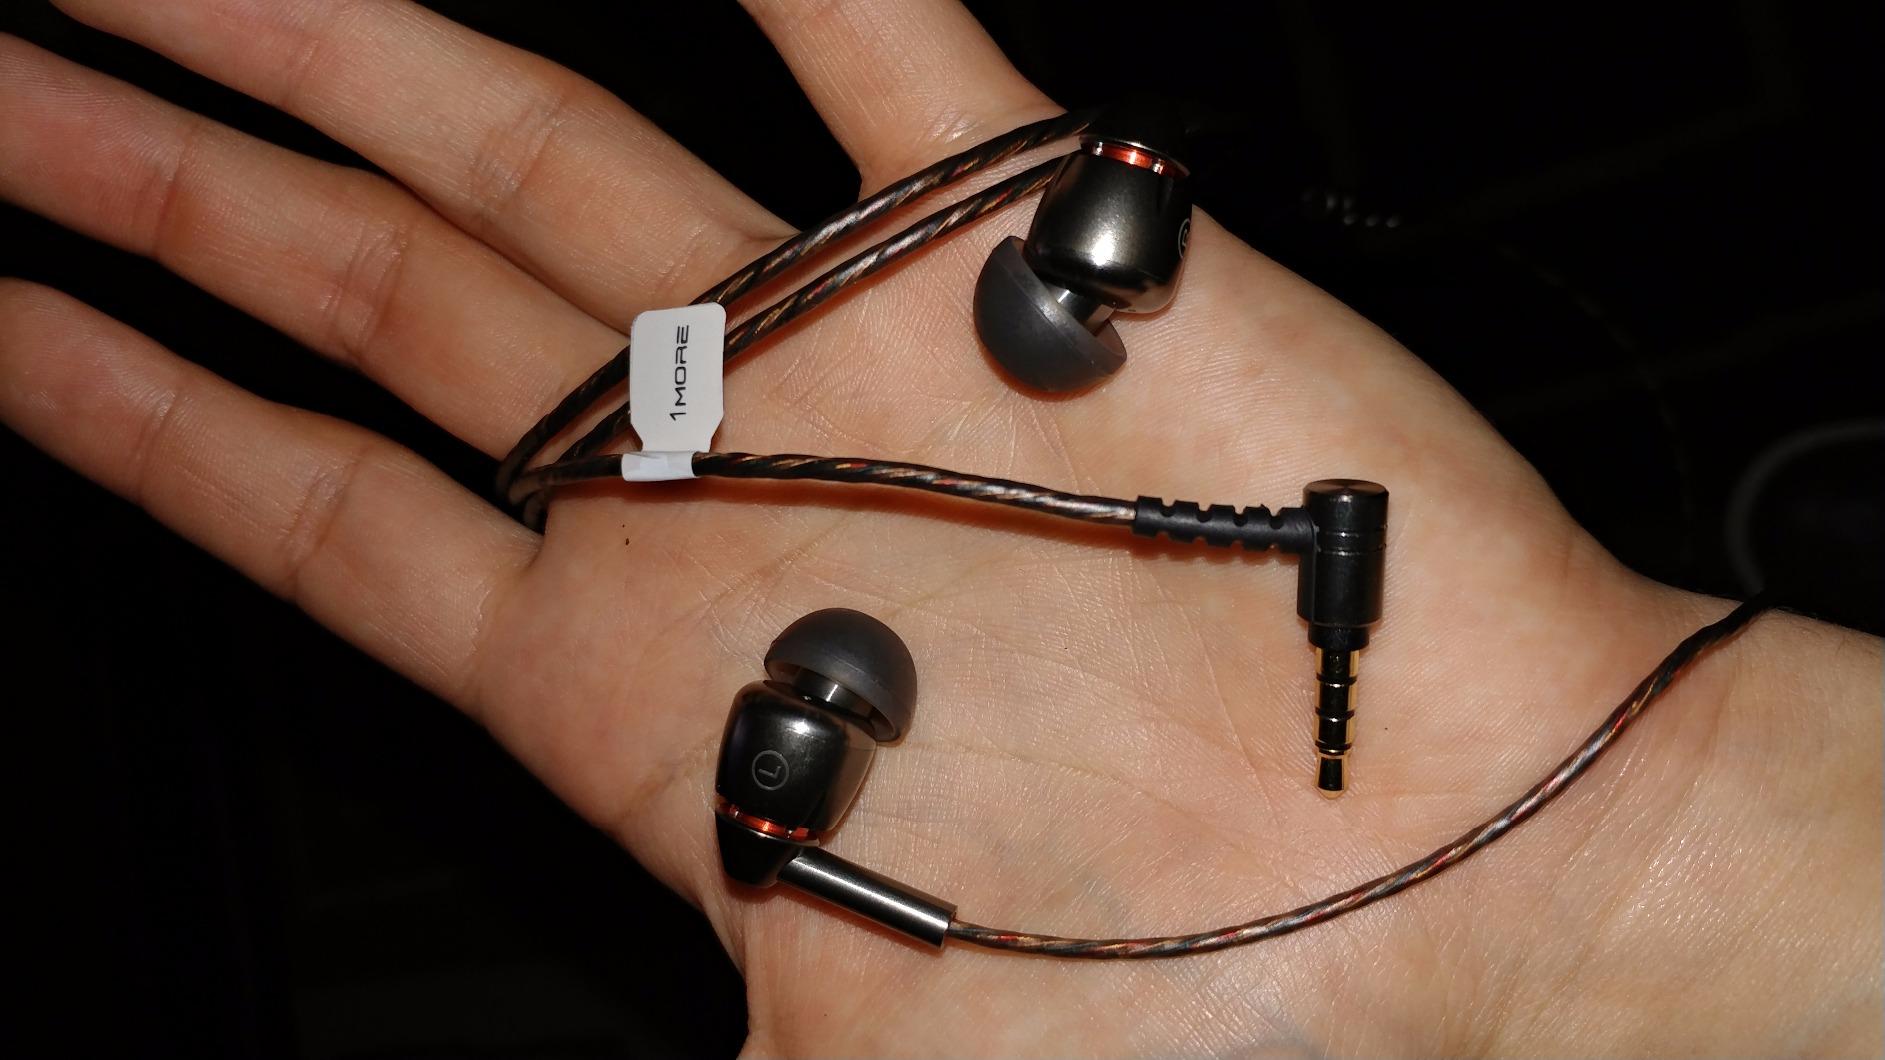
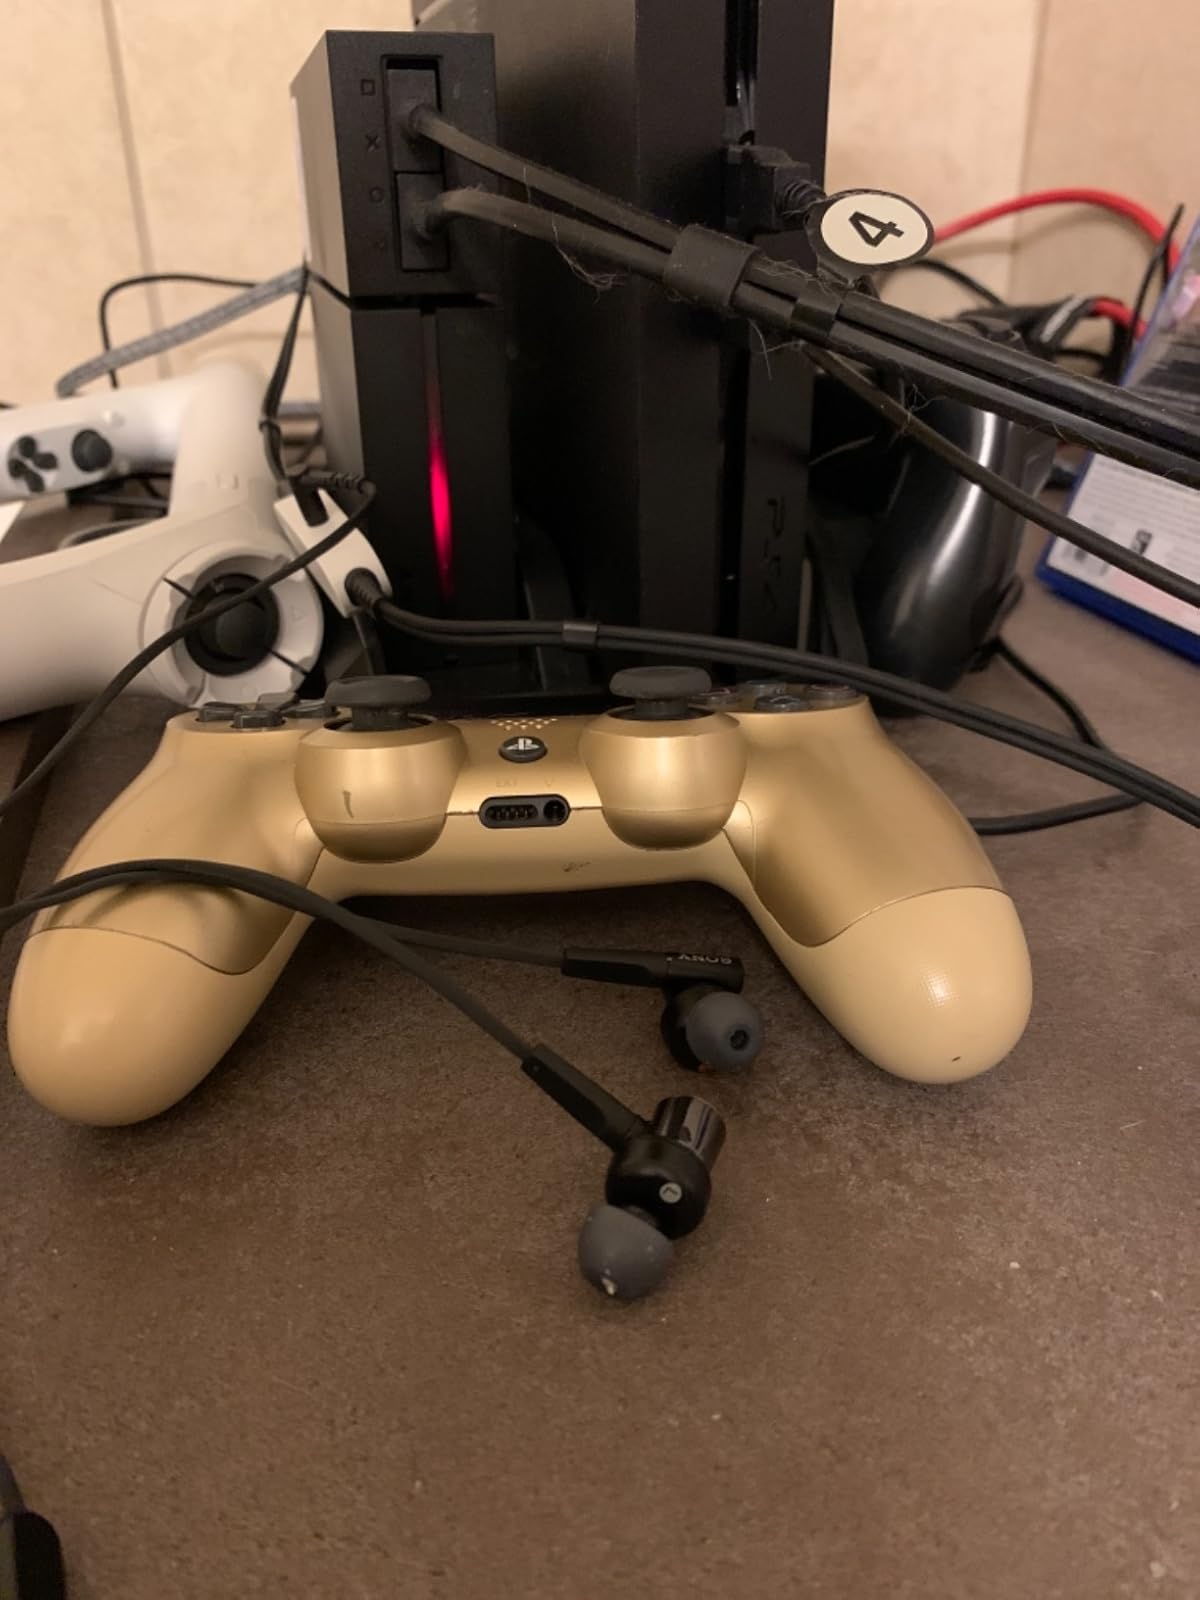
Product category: headphones
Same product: no